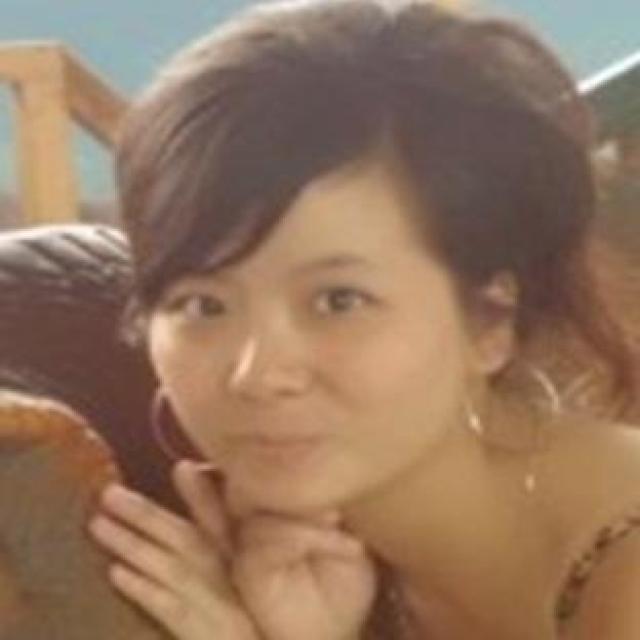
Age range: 21-44